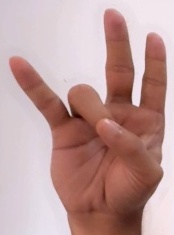
ASL sign: 7